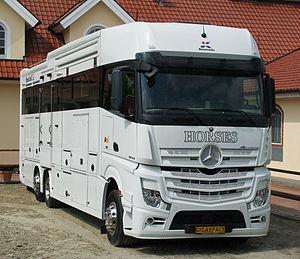
Le transport des équidés peut être nécessaire pour de nombreuses raisons, telles qu'une vente, un concours, un déménagement ou des soins médicaux dans une clinique vétérinaire. Pour s'effectuer dans de bonnes conditions, il nécessite un véhicule adapté ainsi que certaines précautions. Le déplacement de chevaux sur de longues distances pose de nombreux problèmes. Il existe des protections spéciales pour le transport des équidés. Ils peuvent se blesser sur la barre anti-recul, à la tête, sur les flancs, ou prendre froid. Les vans permettent de transporter 1 à 3 chevaux, les camions peuvent en contenir beaucoup plus, jusqu'à dix.